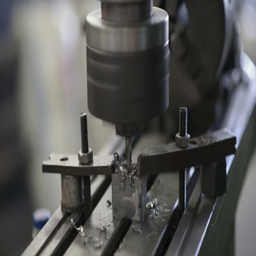
large drill milling shapes out of a metal piece on a machine